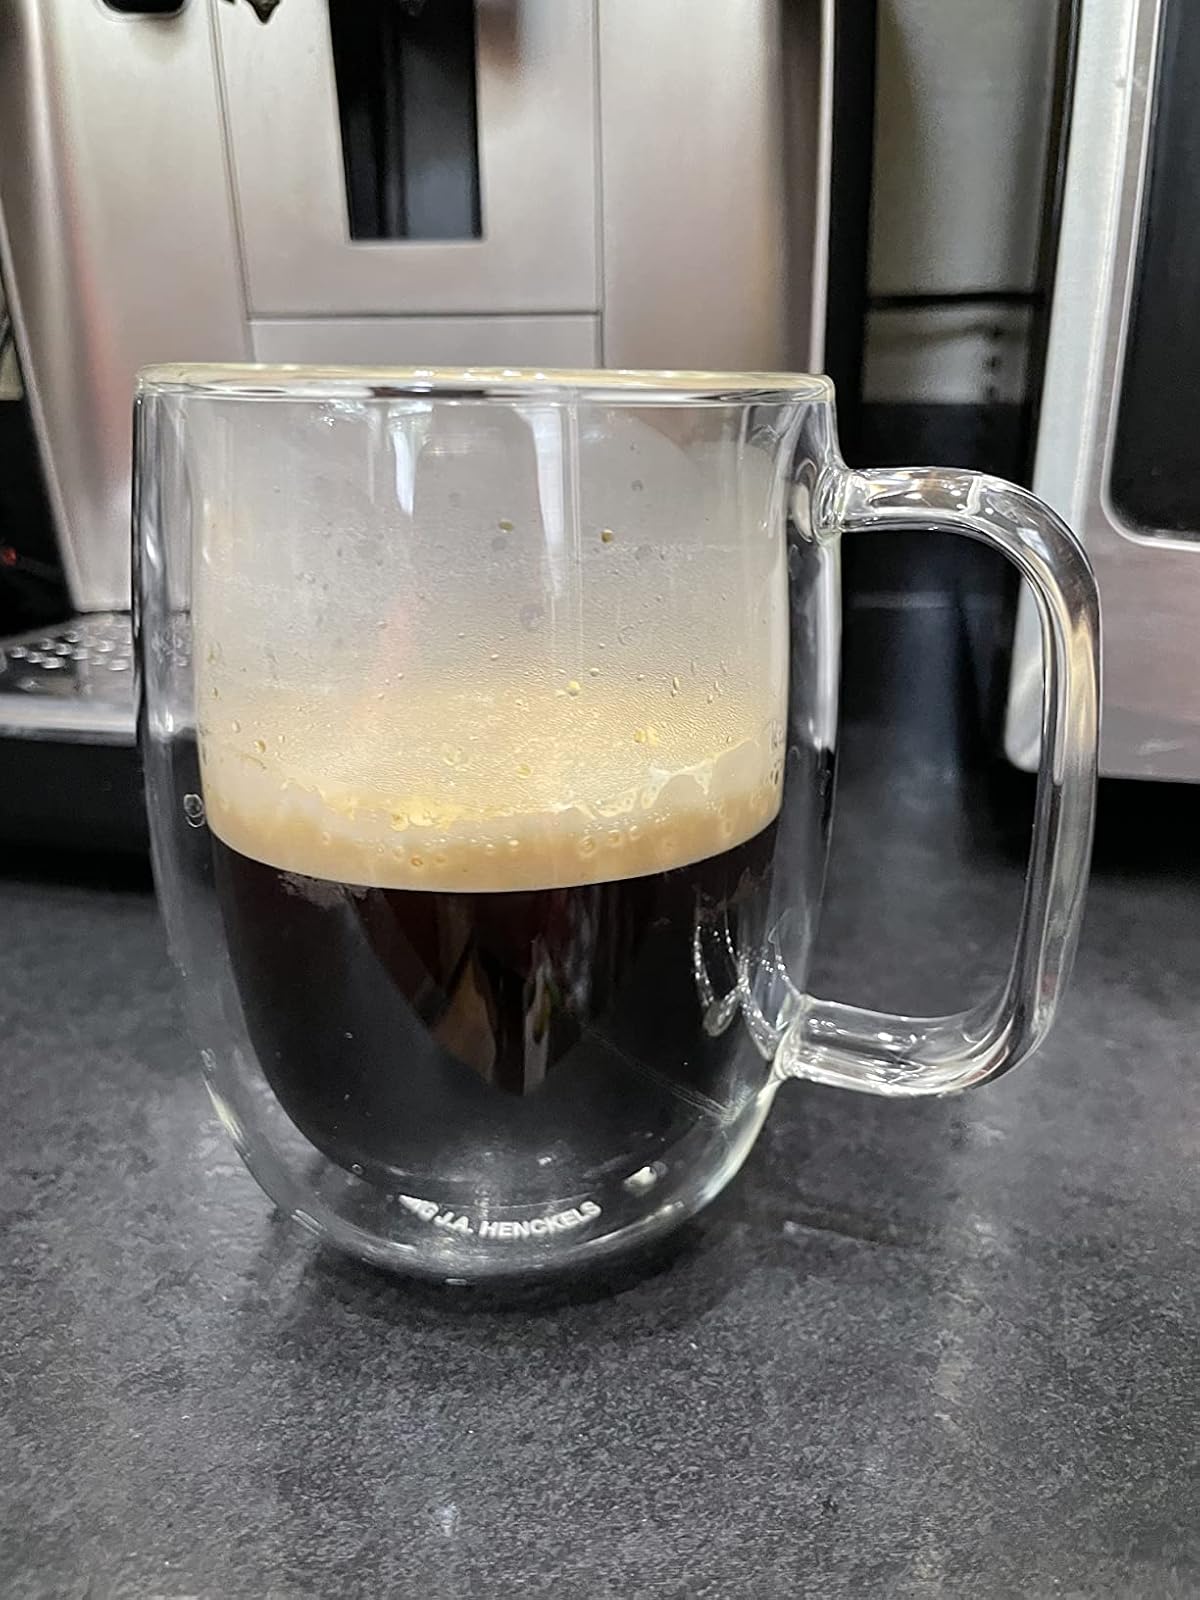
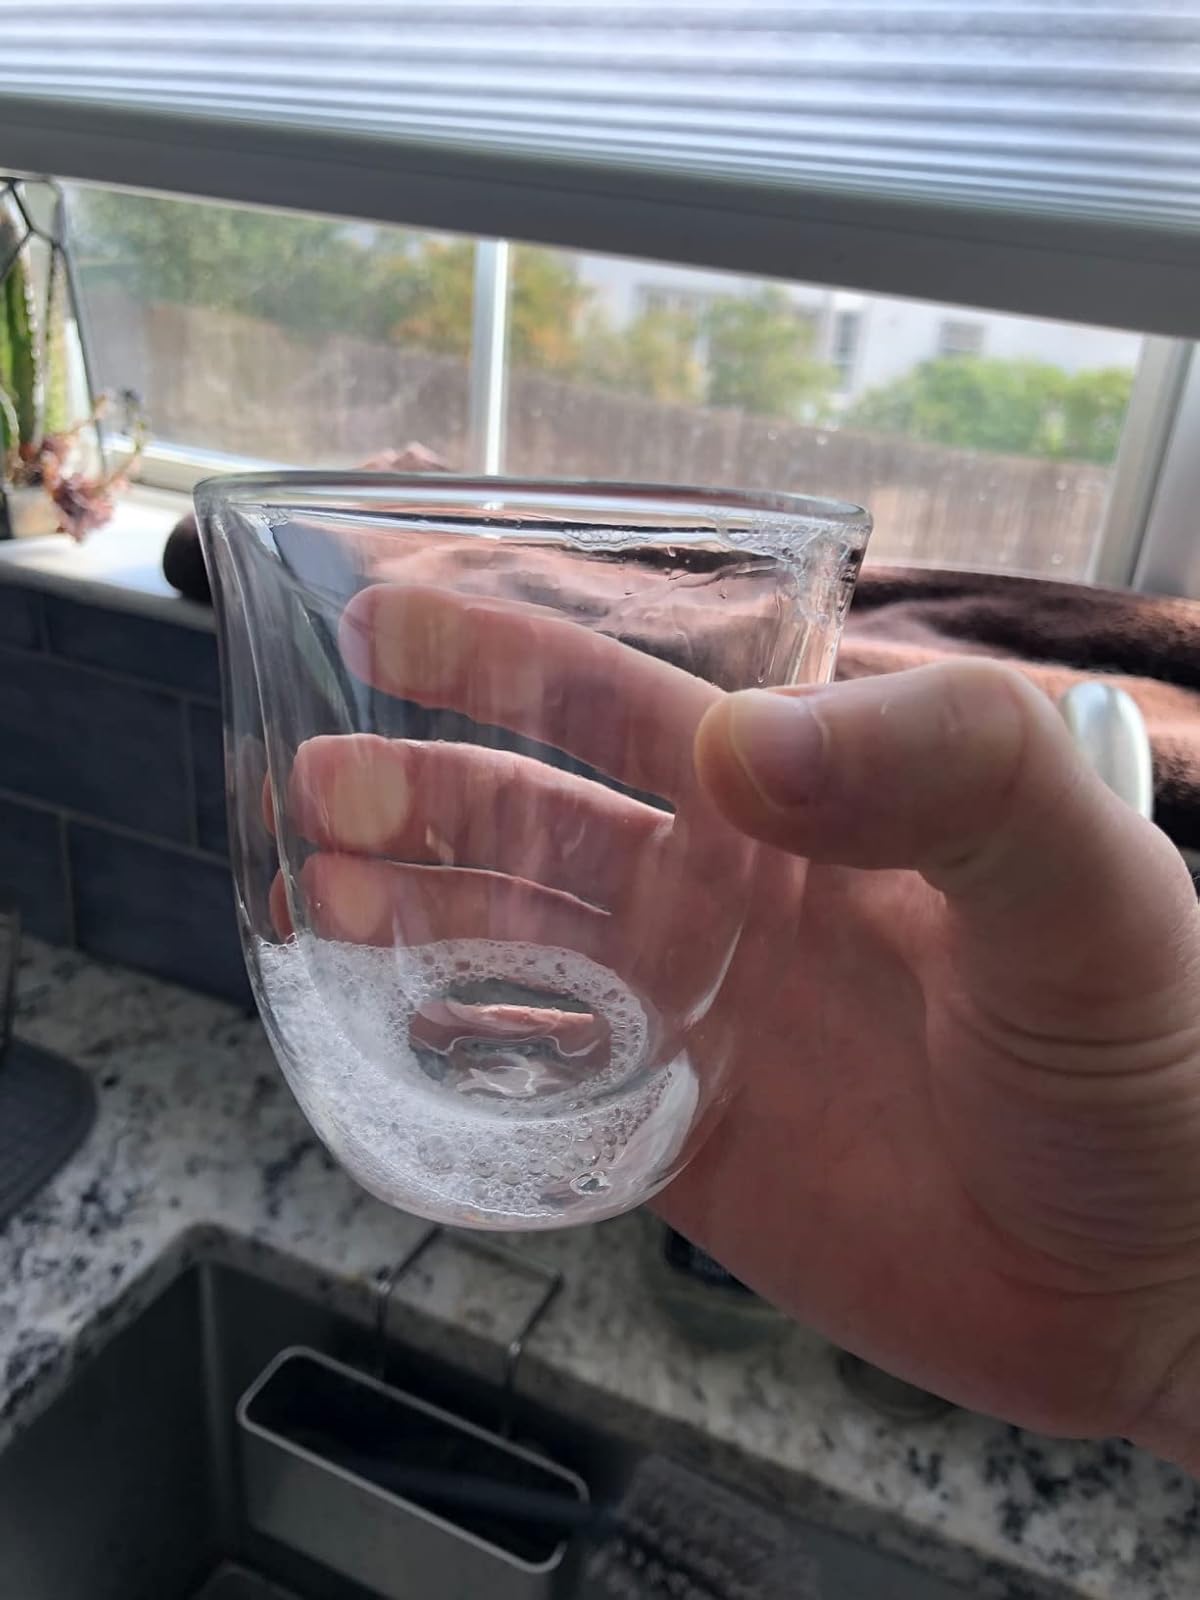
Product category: items_mug
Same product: no